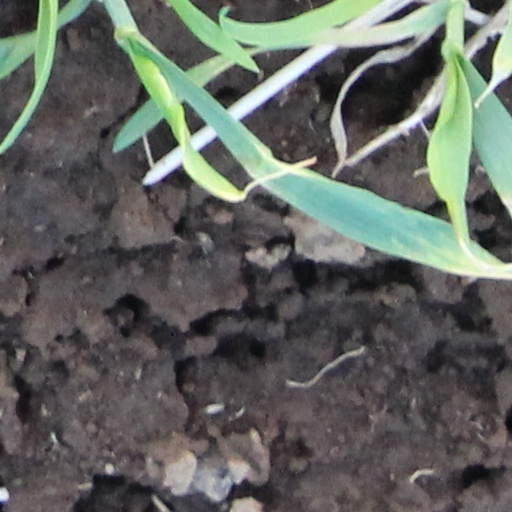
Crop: wheat